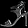
Label: Sandal